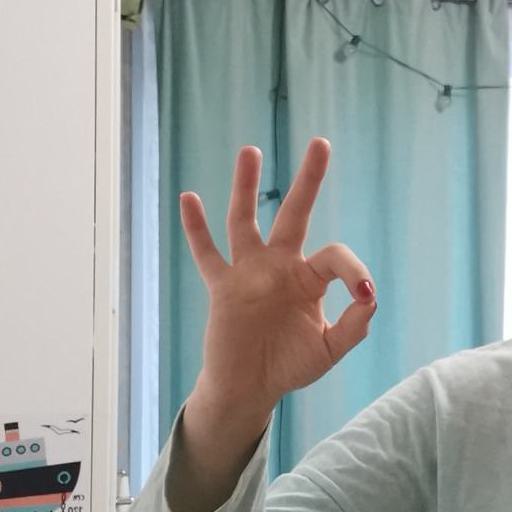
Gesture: ok